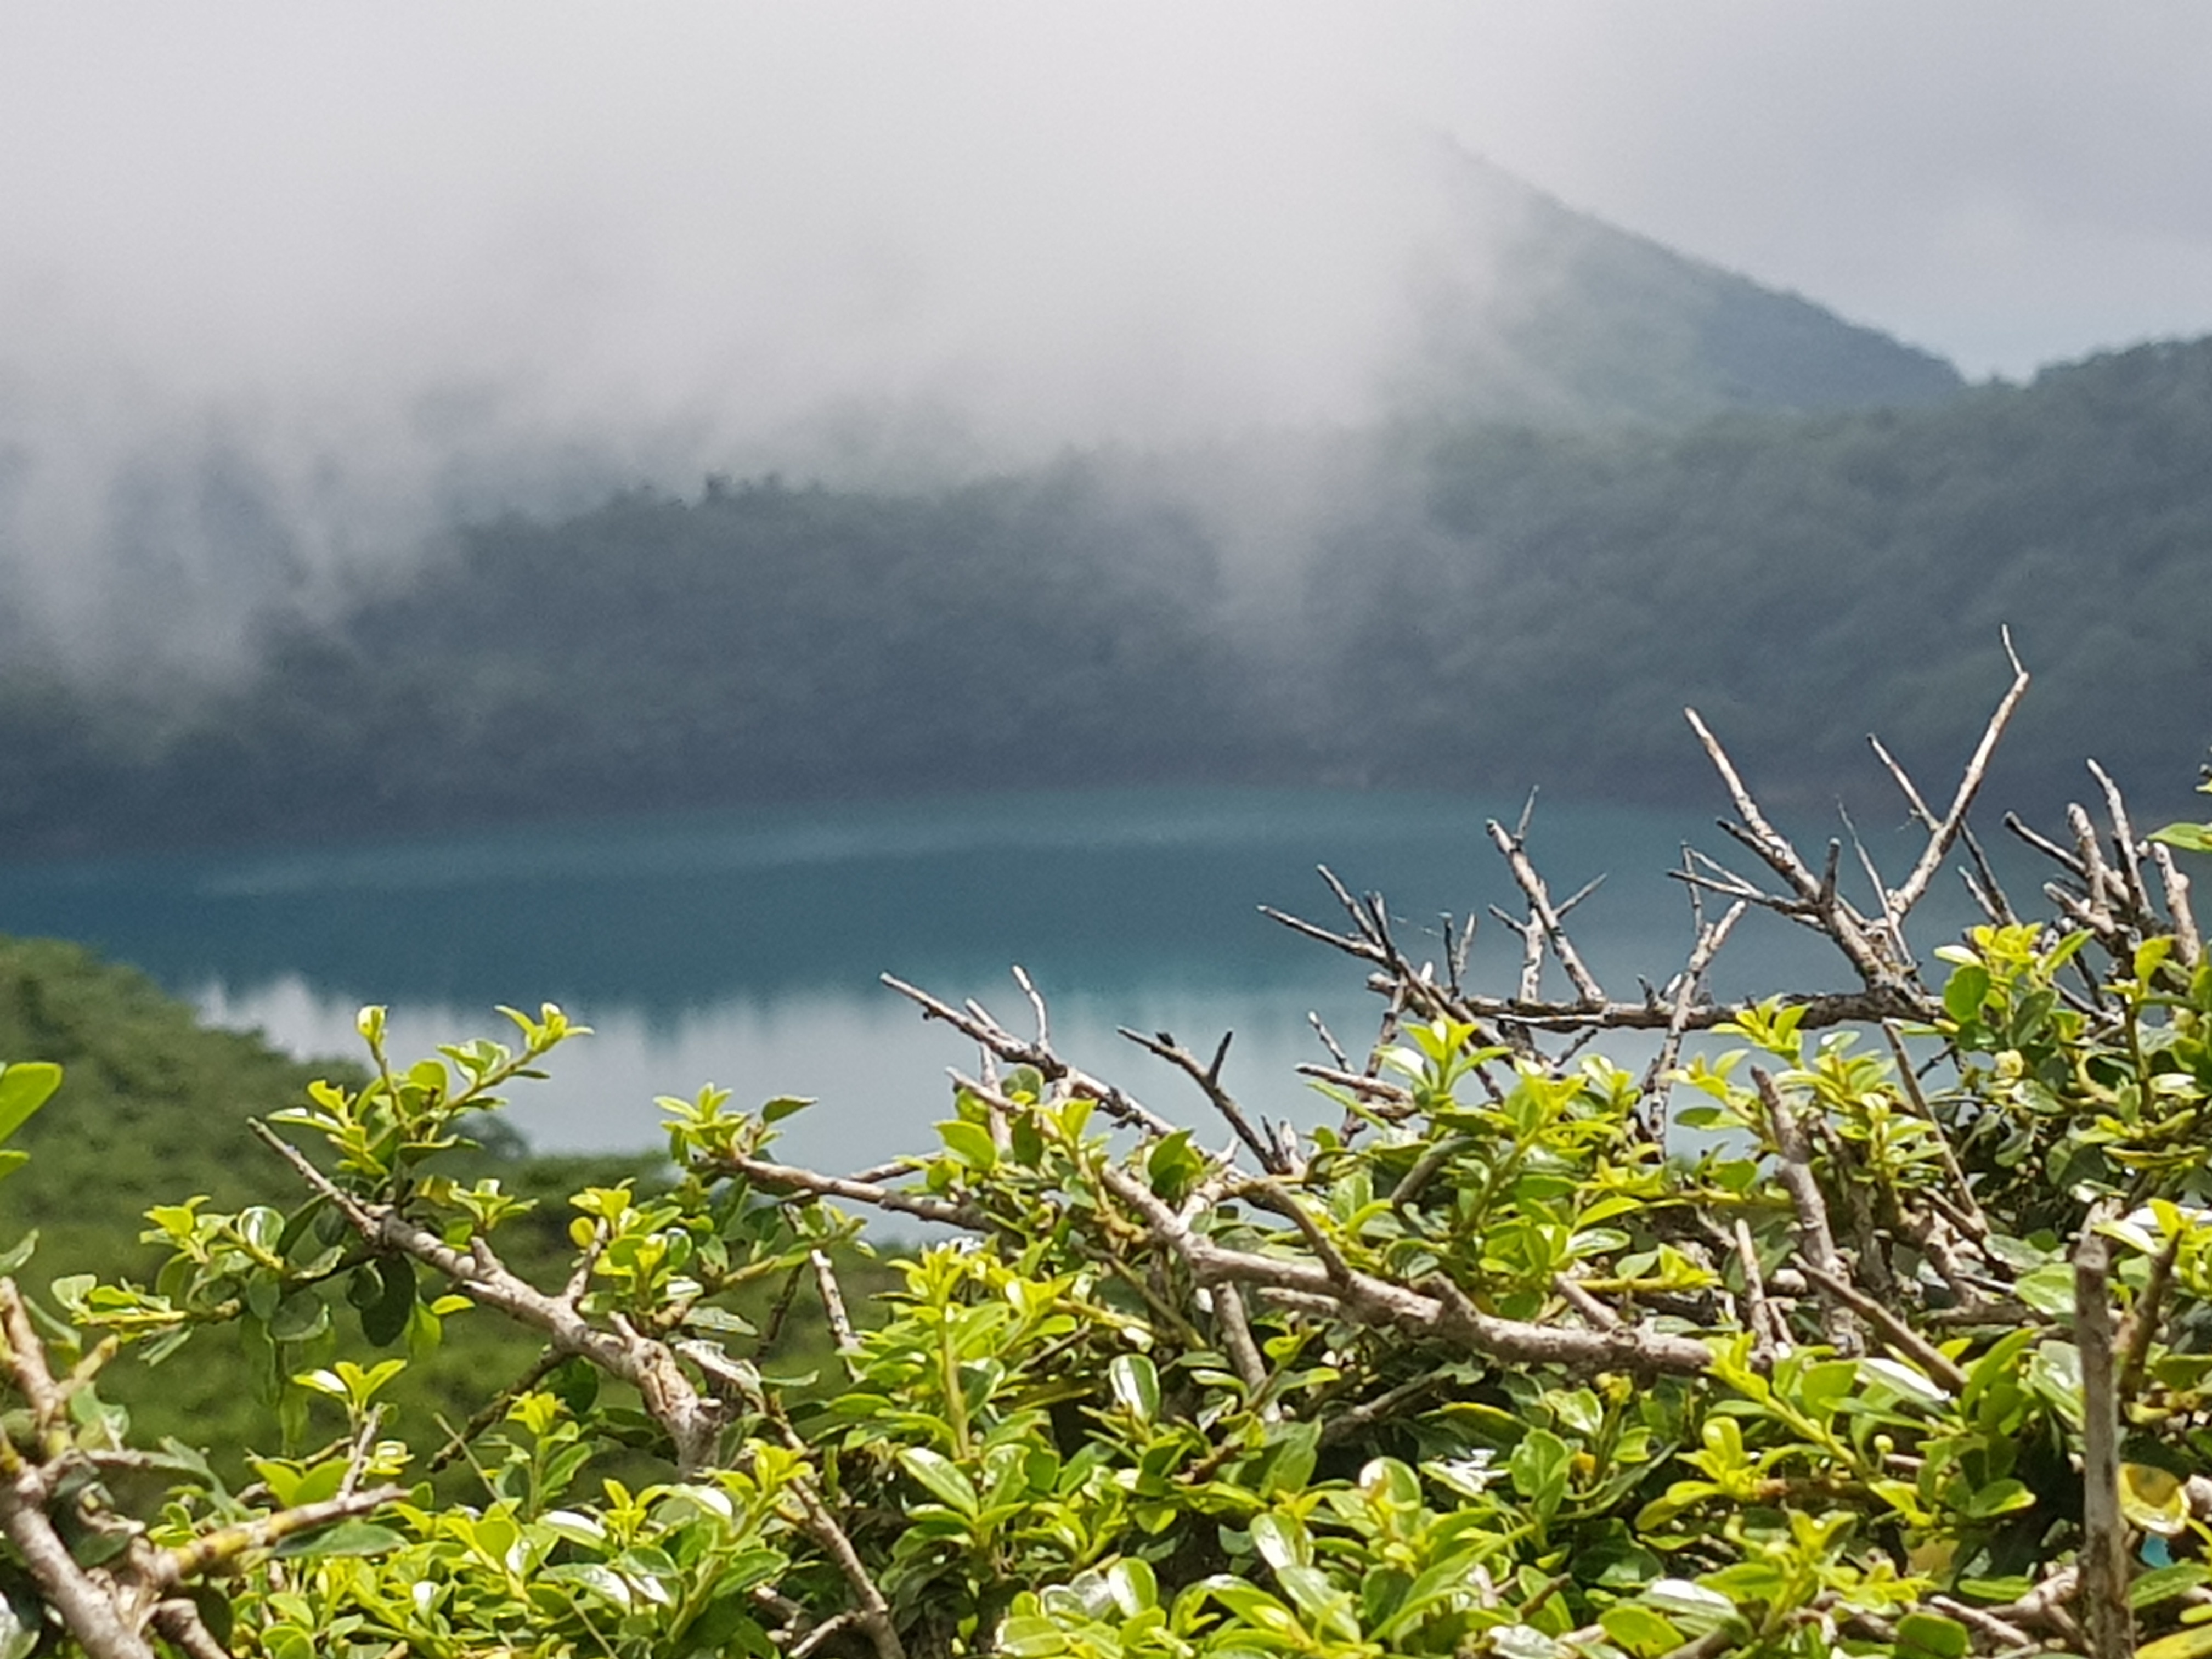
natural, nature, vegetation, sky, atmospheric phenomenon, mountain, natural landscape, wilderness, hill station, leaf, lake, cloud, plant, spring, reservoir, flower, sound, mount scenery, hill, wildflower, forest, mountain range, sunlight, national park, coast, crater lake, mist, fjord, ridge, fog, valley